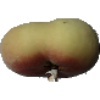
Label: peach_flat